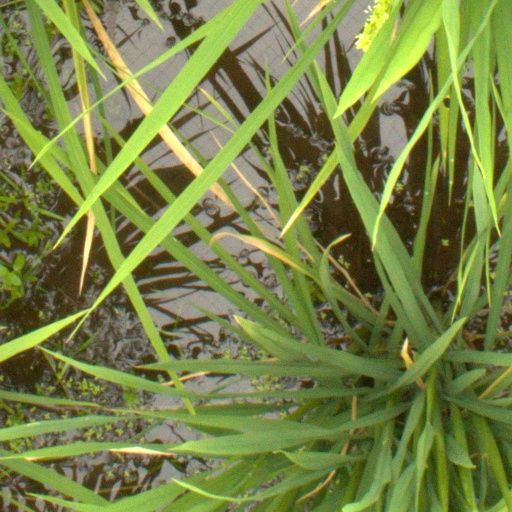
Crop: rice